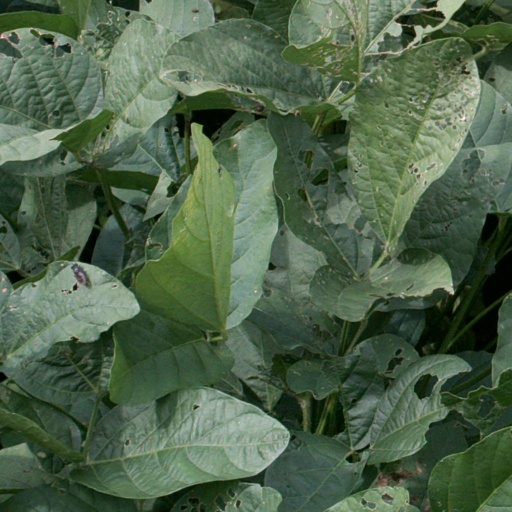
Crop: soybean